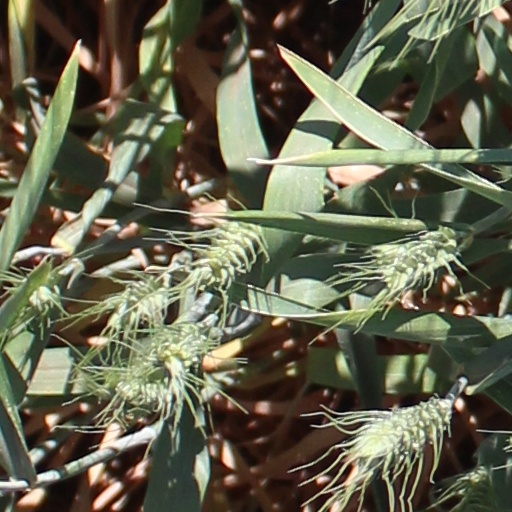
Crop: wheat